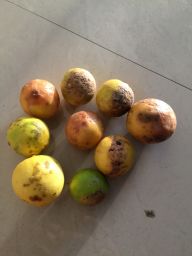
Fruit: Lime
Quality: Bad